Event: Nepal Earthquake
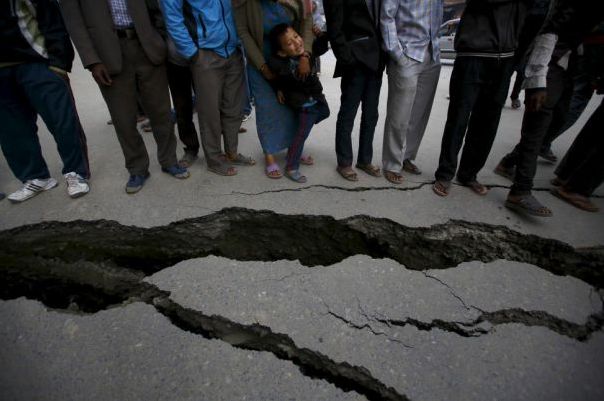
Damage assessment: damage